Andrew Jones (Canadian football)

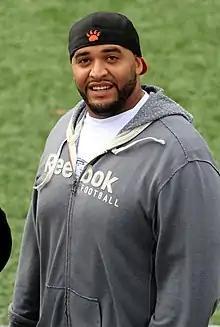
Jones in 2011

Andrew Jones (born October 29, 1982) is a Canadian retired professional football player who was an offensive lineman for the BC Lions of the Canadian Football League (CFL). Jones was drafted by the Lions in the fourth round of the 2007 CFL Draft. He is a three-time Grey Cup champion, having won with three different teams in a span of five years, 2011, 2012, and 2015. He played CIS football for the McMaster Marauders.